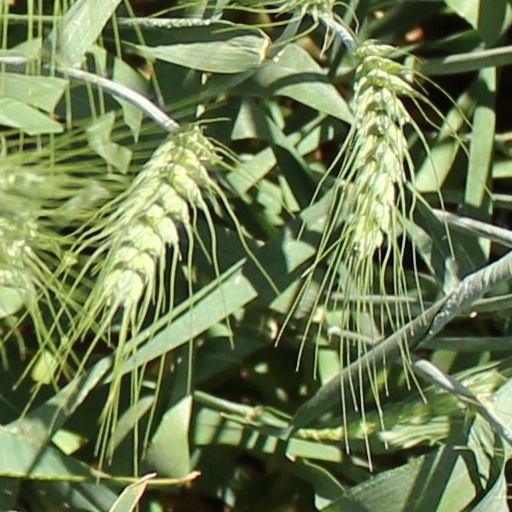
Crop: wheat